Tamagushi

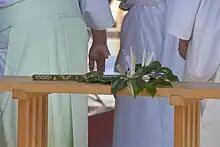
A "tamagushi" on a table ("an") during a ceremony

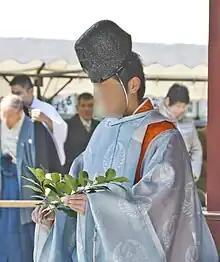
A kannushi holding a "tamagushi"

The Japanese word "tamagushi" is usually written with the "kanji" "tama" "jade; gem; jewel; precious; ball; bead" and "kushi" "string together; skewer; spit; stick", or sometimes written 玉ぐし with "hiragana" since the official Tōyō kanji do not include 串.